I Miss You (Beyoncé song)

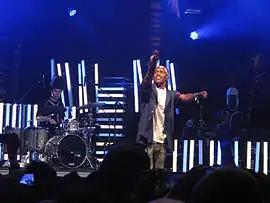
Frank Ocean ("pictured") co-wrote "I Miss You".

"I Miss You" was written by Beyoncé, Odd Future collective member Frank Ocean, and Shea Taylor while production was handled by Beyoncé and Taylor themselves. In early March 2011, Ocean made known that Beyoncé was back in the studio working on her then upcoming fourth studio album, "4". Ocean posted a snap of Beyoncé in his studio on Twitter, fuelling reports that he had worked with Beyoncé on the new record. As well as posting a picture of Beyoncé recording new material, he also accompanied the image with the comment: "This is the room i am working in this day. not to brag but man, this is surreal. like [...] she is singing my songs. If time were to stop right now, the past couple weeks would be near the top of the highlight reel for my short time on earth [sic]."